Indian Head Rock

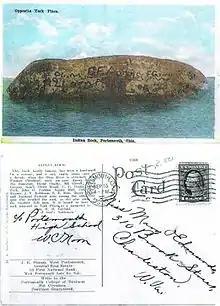

The first known reference to the Indian Head Rock was to its use as a gauge of the Ohio River. A log kept by a local resident recorded the river stage with reference to various points on the rock: the mouth or the eyes of the carving or the top of the rock. (E.g., "1849--Sept. 23, top of rock 2 1/2 inches under water", "1851--Sept 27, eyes to be seen--the lowest measure on record from 1839 to this date.", and "1854--Sept. 5, mouth just on the water-line--therefore lower than since 1839.") The first record in the log was dated November 10, 1839, when the mouth of the figure was said to be "10 1/4 inches out of the water."